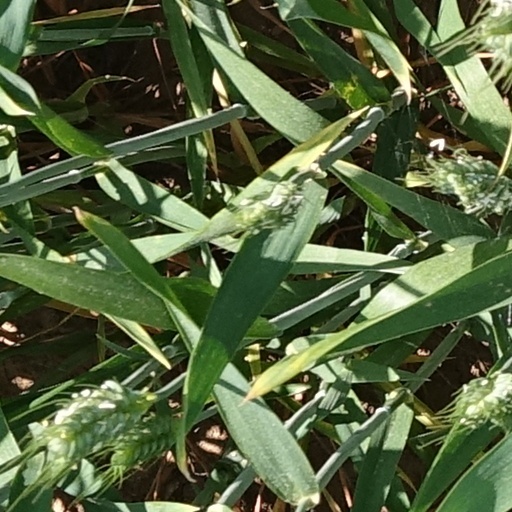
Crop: wheat